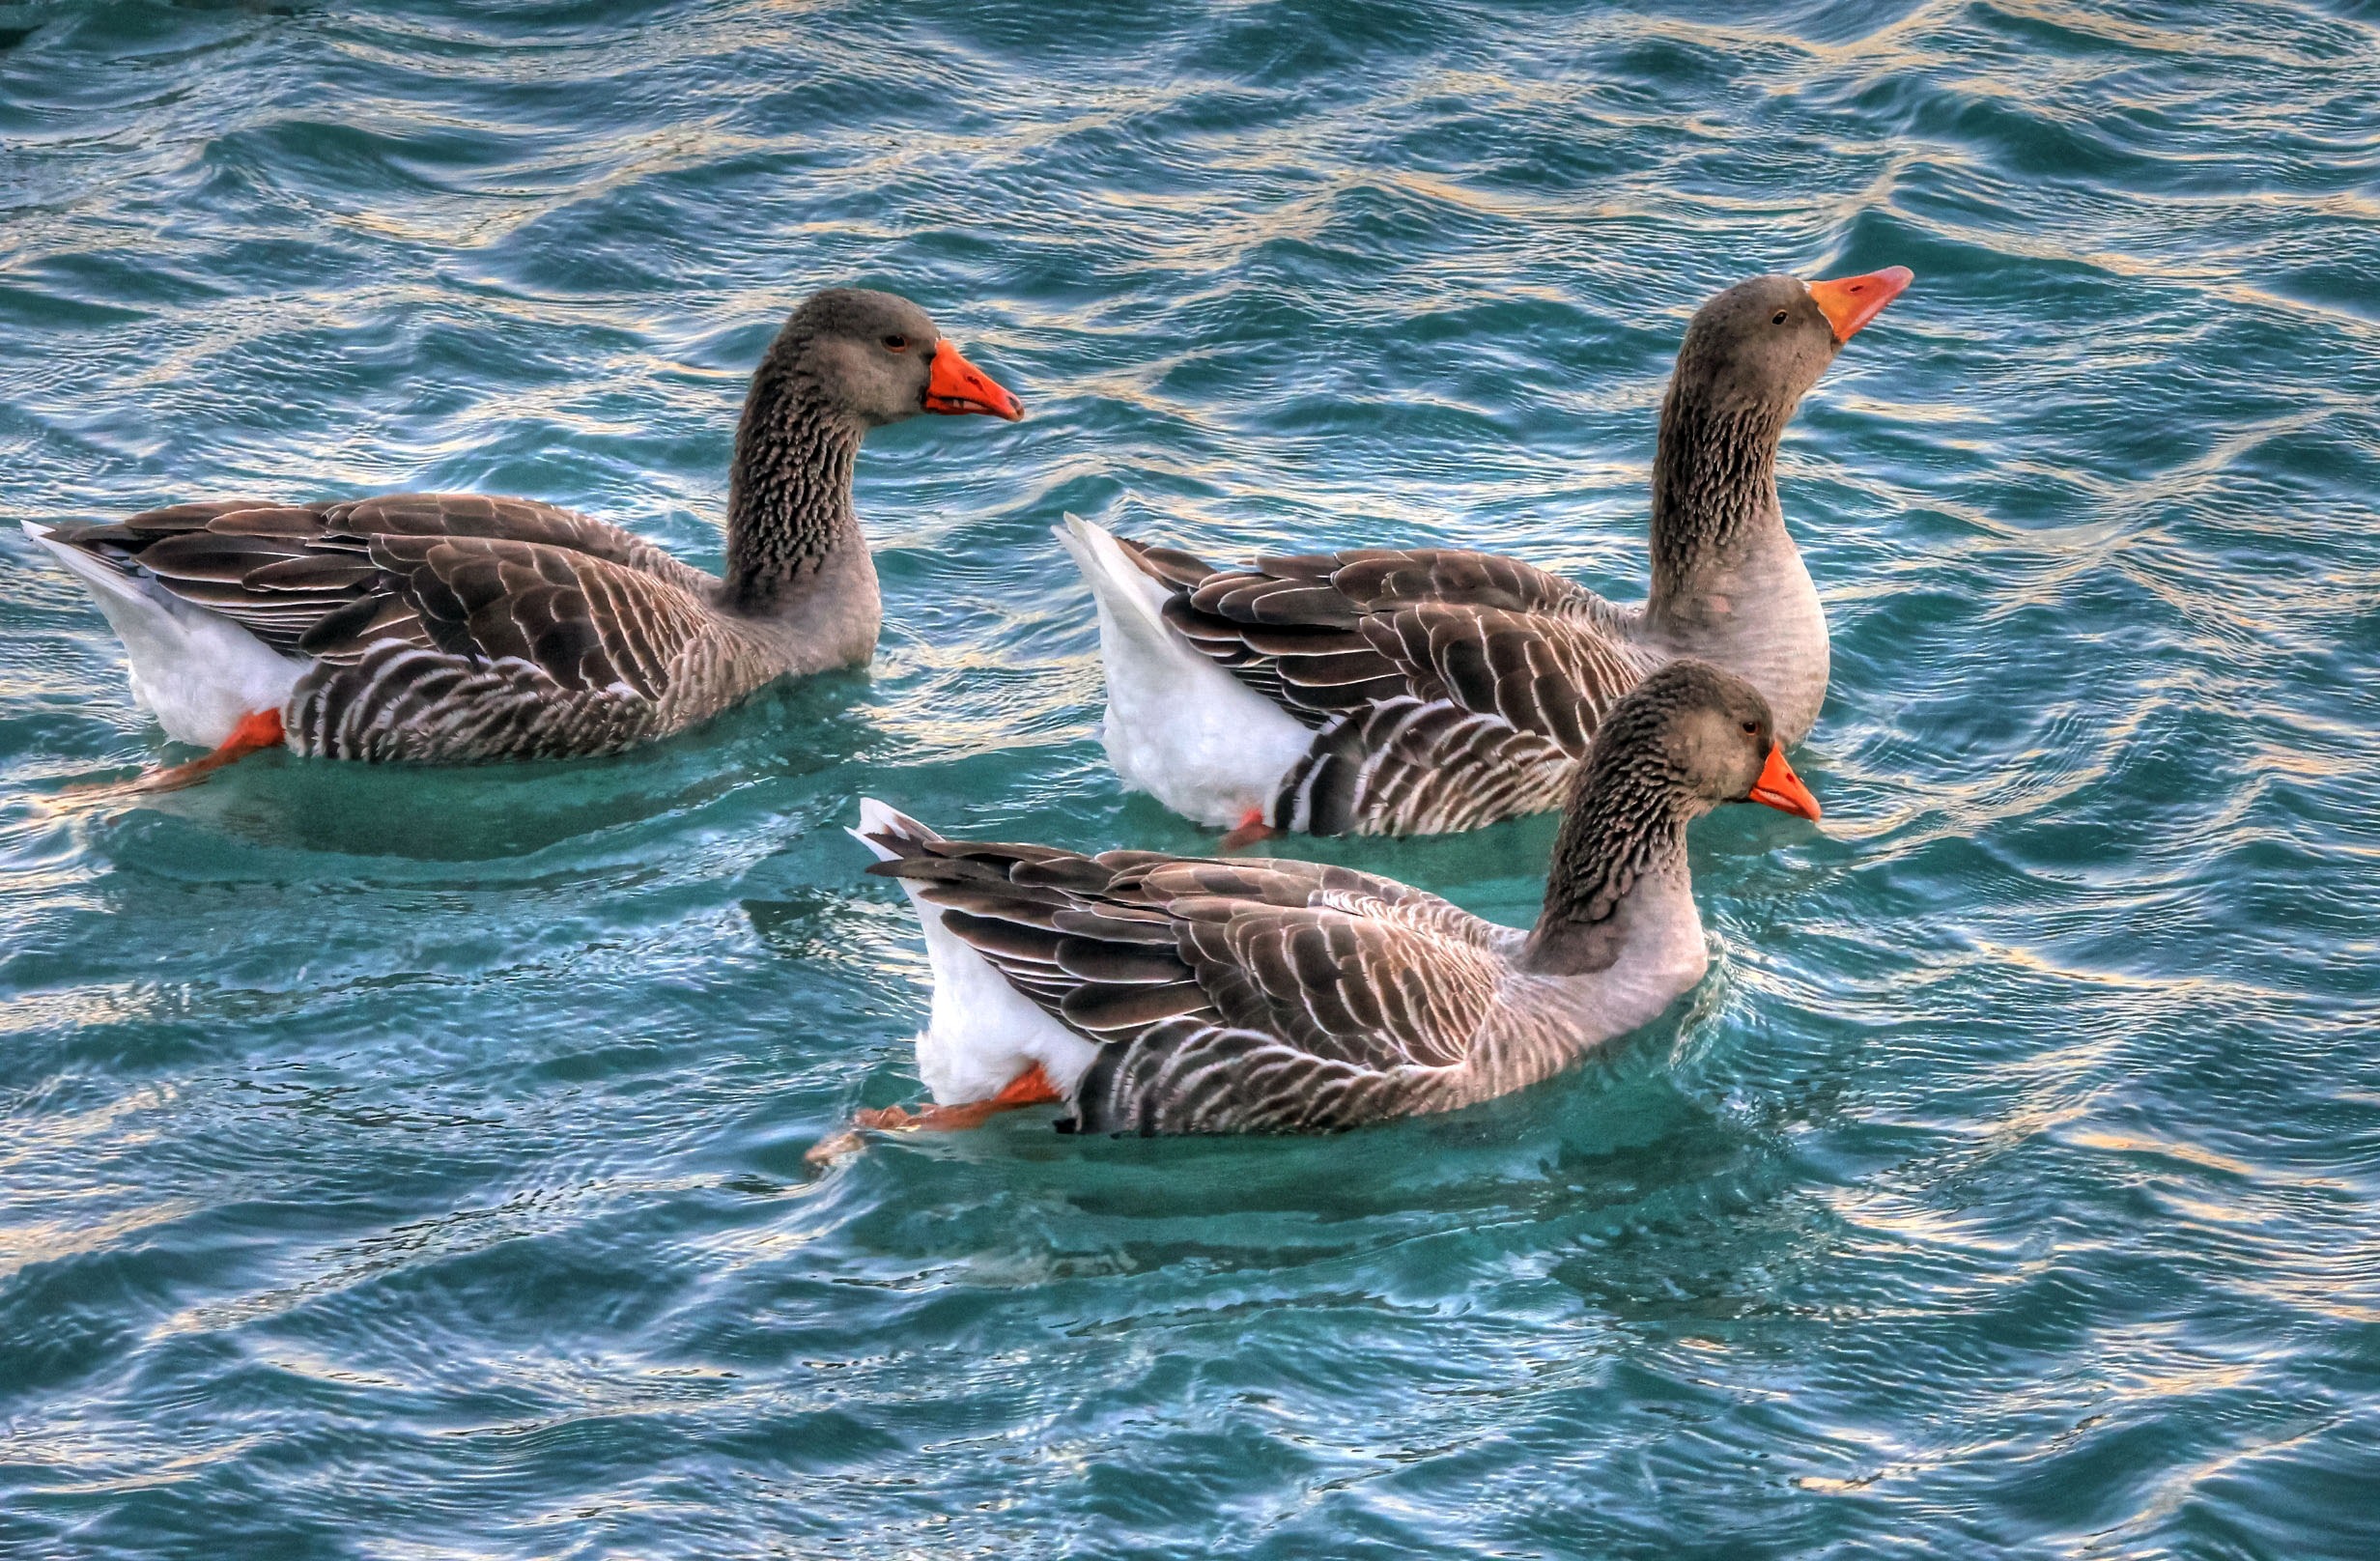
sea, water, bird, wing, fauna, birds, duck, animals, goose, geese, vertebrate, waterfowl, water bird, mallard, canard, ducks geese and swans, seaduck